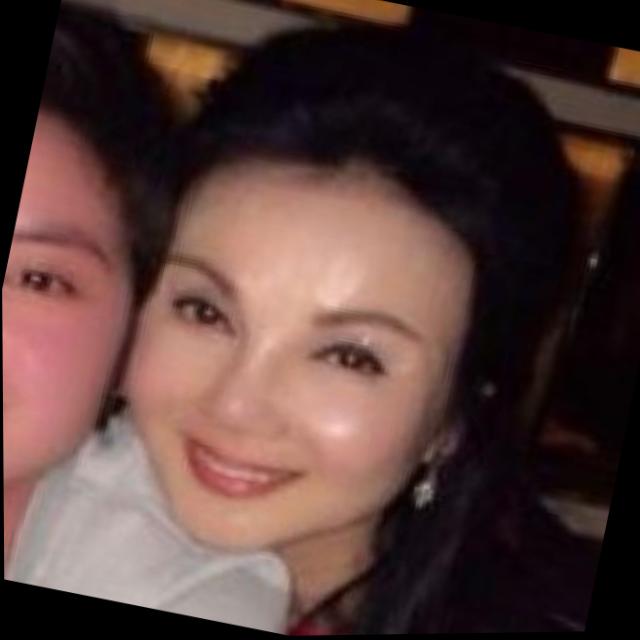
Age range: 45-64